Dan McGugin

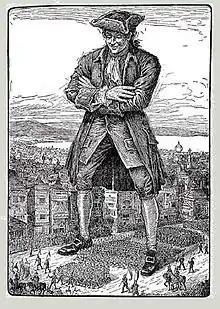
"McGugin stood out in the South like Gulliver among the native sons of Lilliput" said sportswriter Fuzzy Woodruff.

After his first losing season, McGugin had only ten players with experience returning. Despite this, McGugin's 1915 team bore the moniker "point-a-minute" like his old teams at Michigan, scoring 514 points in 510 minutes of play. The team was built around 130 pound junior quarterback Irby "Rabbit" Curry. In the line was sophomore tackle Josh Cody, who made Walter Camp's third-team All-America.